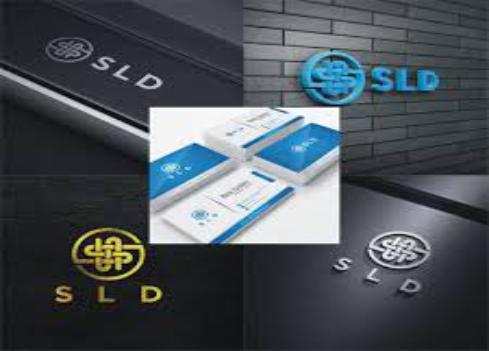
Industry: Others